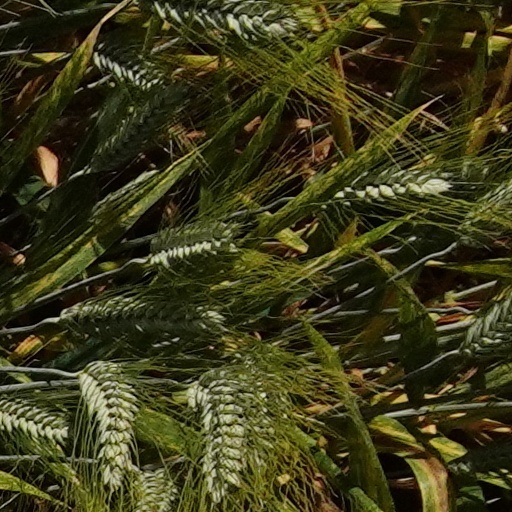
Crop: wheat